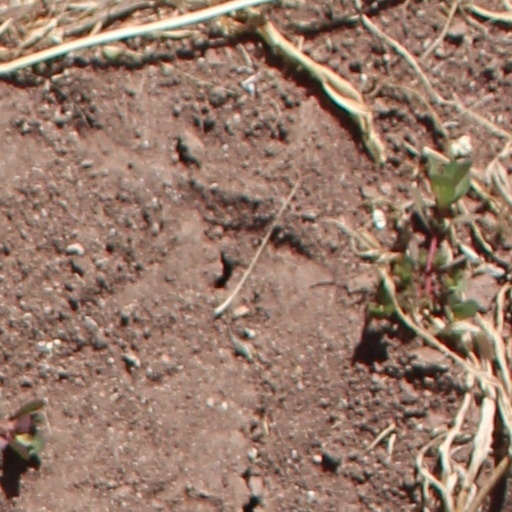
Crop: wheat